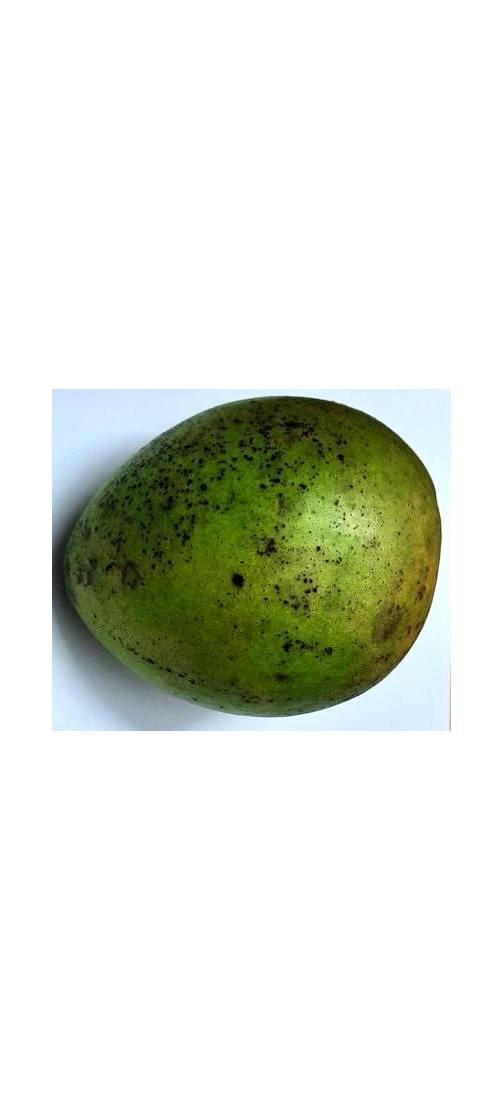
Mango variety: Harivanga